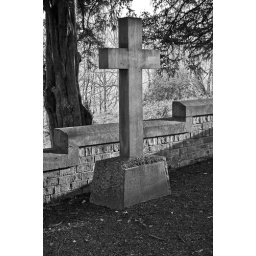
A stone cross in a family memorial in the woods of Muiravonside Country Park near Falkirk. It was still snowing.